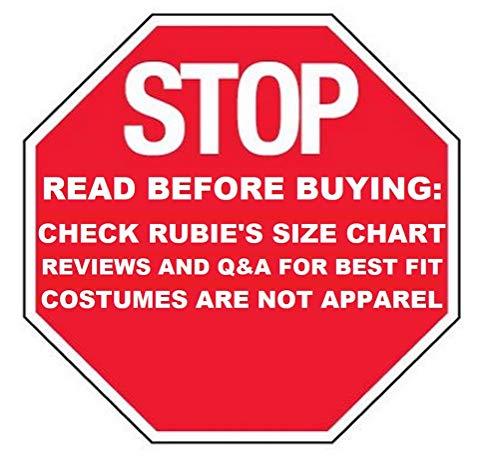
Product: Star Wars Deluxe General Grievous Costume, Large
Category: Clothing, Shoes & Jewelry | Costumes & Accessories | Kids & Baby | Boys | Costumes
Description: Child’s Deluxe Star Wars General Grievous costume jumpsuit and half-mask.
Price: $39.55
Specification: ProductDimensions:17x12x3inches|ItemWeight:2.2pounds|ShippingWeight:1.7pounds(Viewshippingratesandpolicies)|DomesticShipping:ItemcanbeshippedwithinU.S.|InternationalShipping:ThisitemcanbeshippedtoselectcountriesoutsideoftheU.S.LearnMore|ASIN:B004UUHXEM|Itemmodelnumber:884521-L|Manufacturerrecommendedage:8-10years